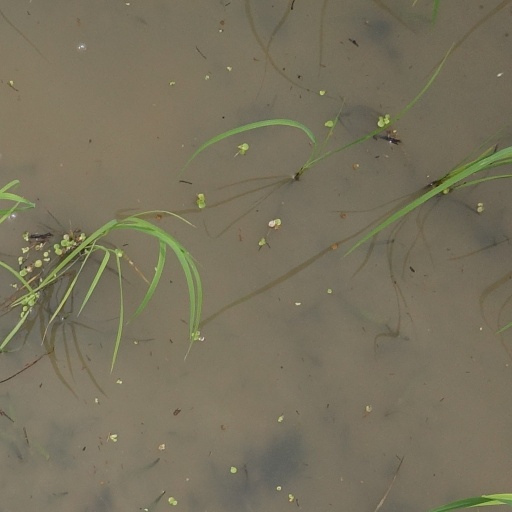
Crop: rice